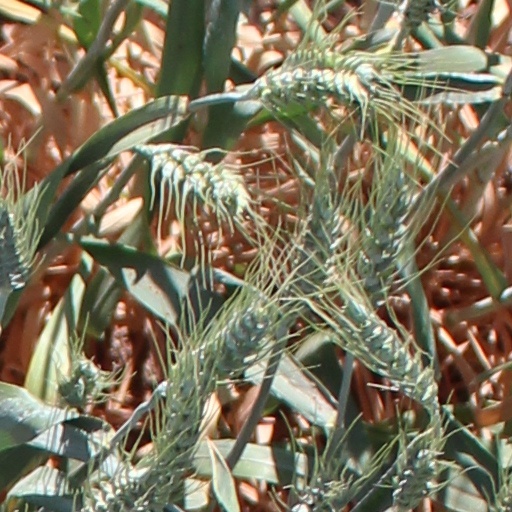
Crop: wheat